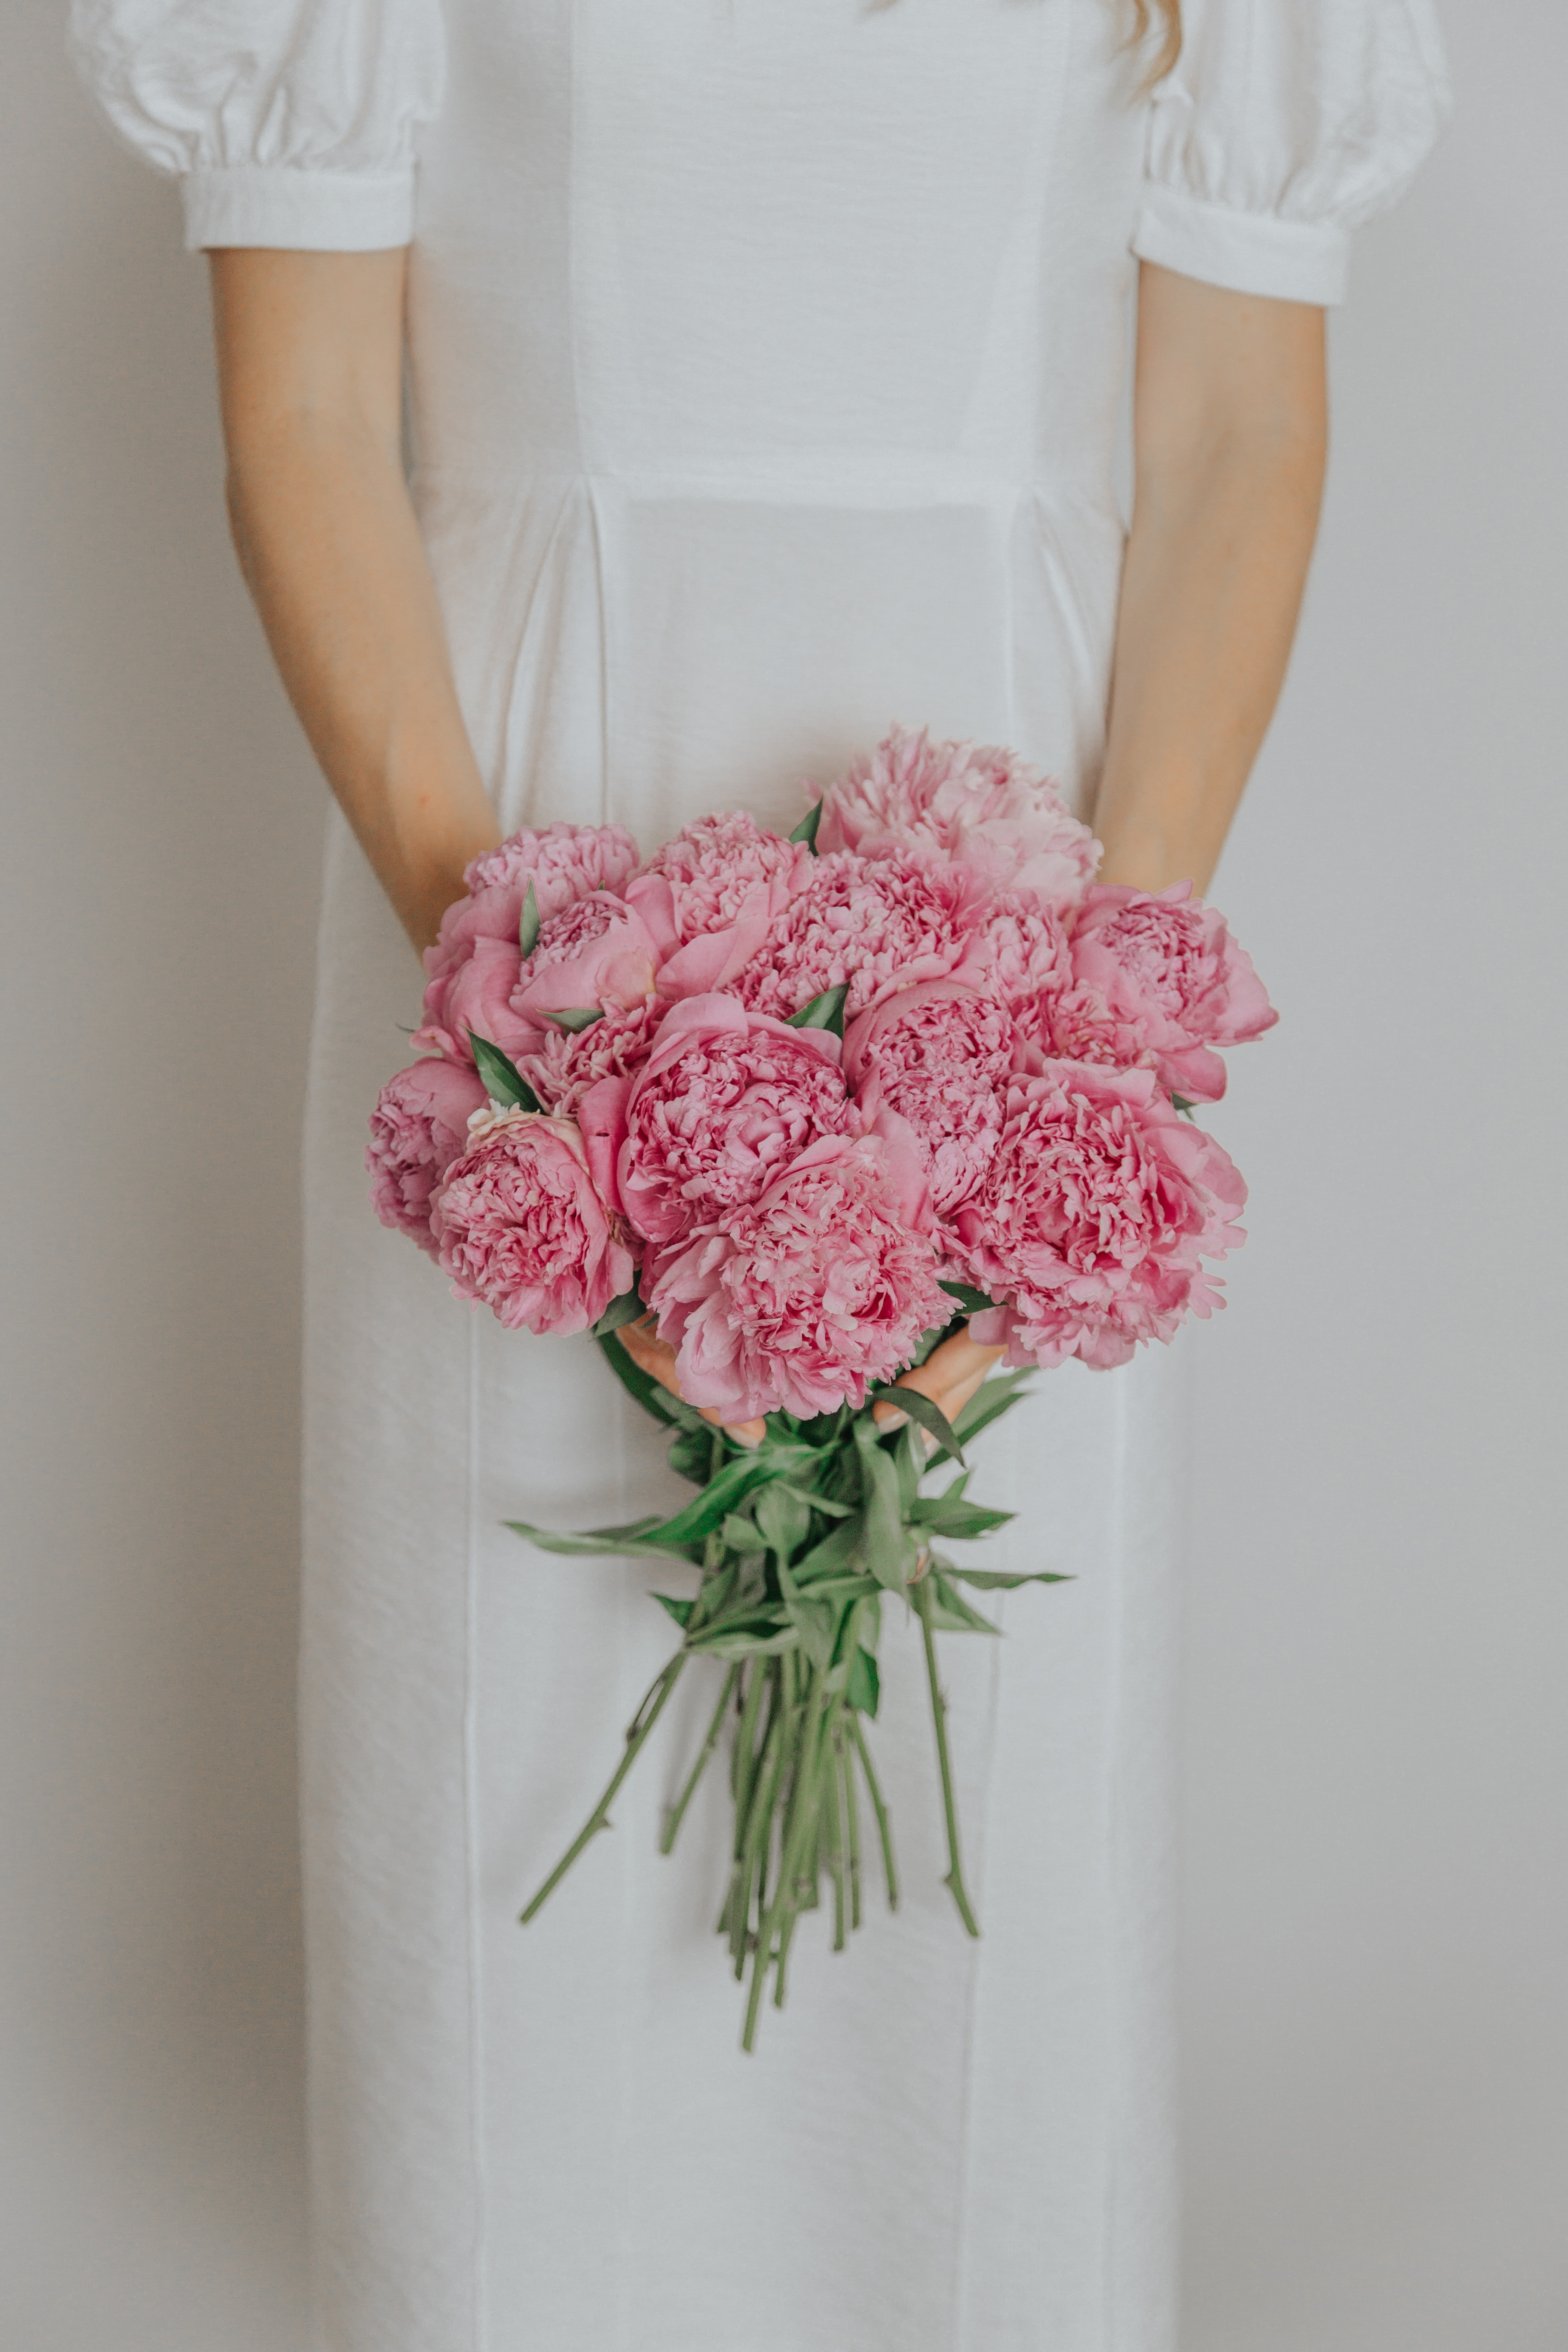
woman, clothing, flower, shoe, plant, white, dress, petal, One piece garment, sleeve, waist, creative arts, pink, flower arranging, bouquet, wedding ceremony supply, dress shirt, day dress, natural material, formal wear, bridal party dress, magenta, cut flowers, artificial flower, floristry, event, rose, gown, fashion design, floral design, pattern, peach, flowering plant, rose family, bridal accessory, fashion accessory, cocktail dress, hair accessory, vintage clothing, rose order, haute couture, still life photography, artwork, suit